Baguiati

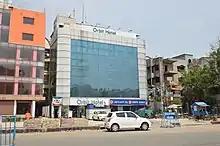
Orbit Hotel, VIP Road at Raghunathpur, Baguiati

A huge number of small enterprises exist in this region. These enterprises primarily deal with the import and export of small articles like jute, electronics, watch manufacturing, polyware manufacturing, medical equipment supplies etc. The area is a hub for shopping in the North Kolkata area, with The bazaar being quite famous. The township has a number of educational institutes, hotels and health care institutes. Baguiati Bazar and Baguiati VIP Super Market are well known as prominent locations for shopping.